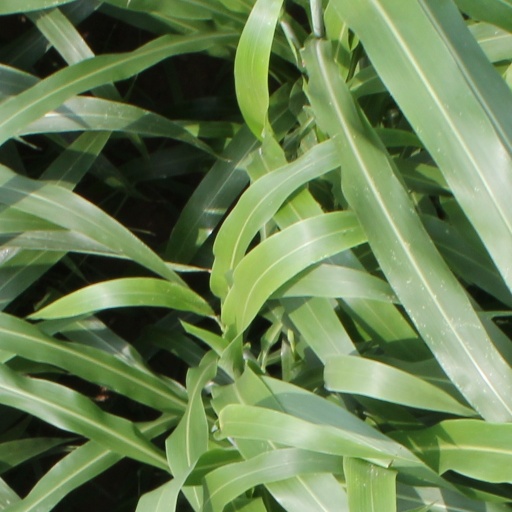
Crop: sorghum